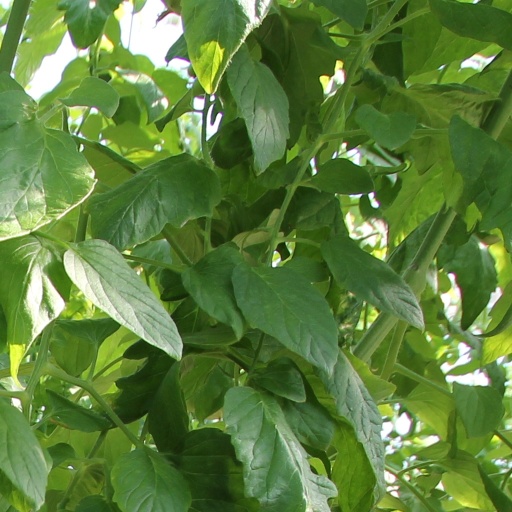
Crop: tomato